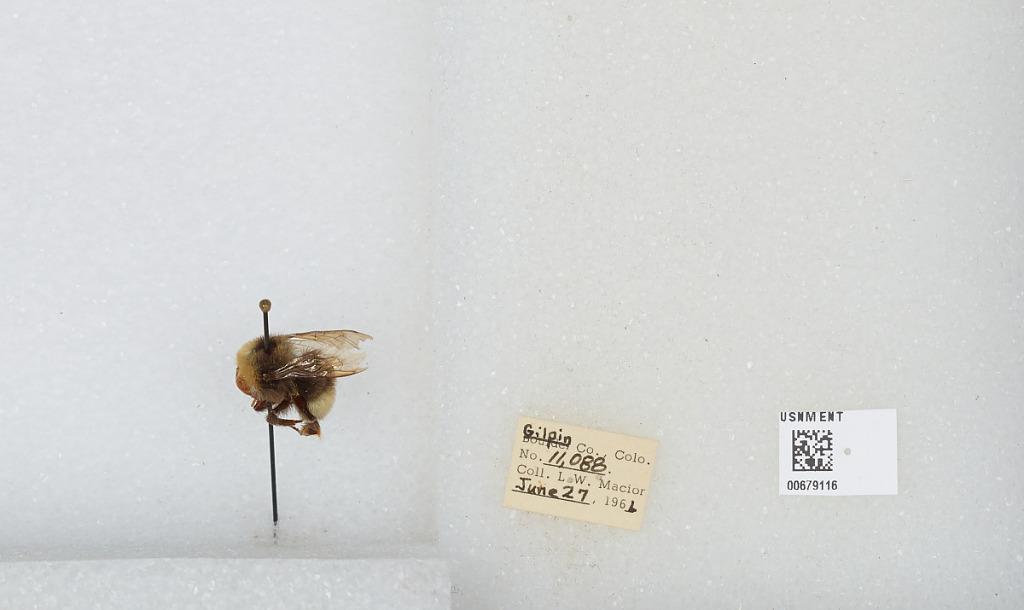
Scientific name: Bombus (Bombus) occidentalis Greene
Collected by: L. Macior
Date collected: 1966-6-27
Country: United States
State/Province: Colorado
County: Gilpin
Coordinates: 39.8908, -105.508